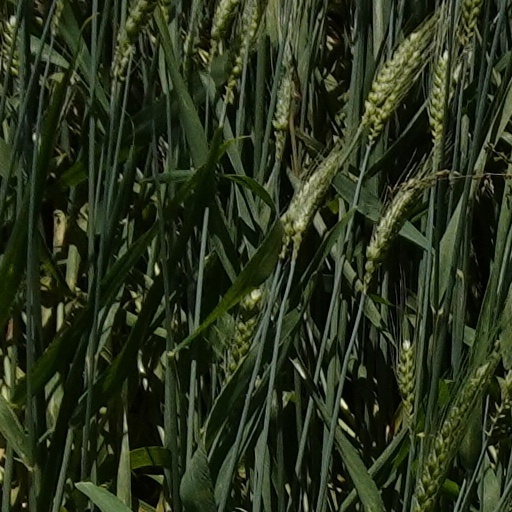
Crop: wheat